Daniel Harold Casriel

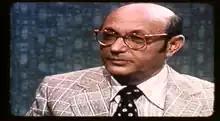
Dan Casriel talking about his 1972 book "A Scream Away From Happiness"

Daniel Harold Casriel (March 1, 1924 – June 7, 1983) was an American psychiatrist, psychoanalyst and writer from New York City. Casriel's method of group psychotherapy proposed a framework for the field of relationship education, the "PAIRS' relationship roadmap for couples". Dr. Casriel also founded the Daytop treatment centers, which were strongly inspired by the psychotherapy cult Synanon.